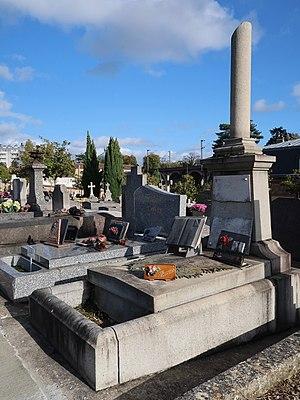
Tombe d'André Herbemont au cimetière Voltaire de Suresnes (Hauts-de-Seine).
Le cimetière Voltaire est un cimetière communal se trouvant à Suresnes, aux portes ouest de Paris.
André Herbemont, né le 31 mars 1893 à Saint-Sauveur-de-Montagut et mort le 13 avril 1966 à Suresnes, est un ingénieur aéronautique français.